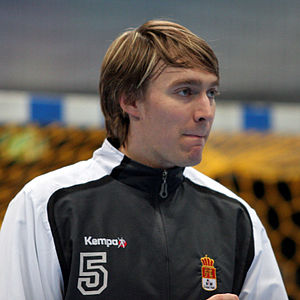
Jonas Källman
Jonas Källman er en svensk håndboldspiller, der til dagligt spiller for den spanske ligaklub BM Ciudad Real, som han har spillet for siden 2002. I både 2006 og 2008 vandt han Champions League med klubben.